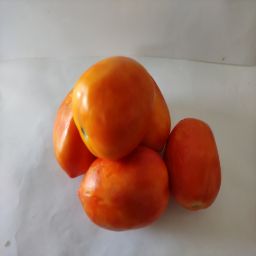
Crop: Tomato
Quality: Ripe